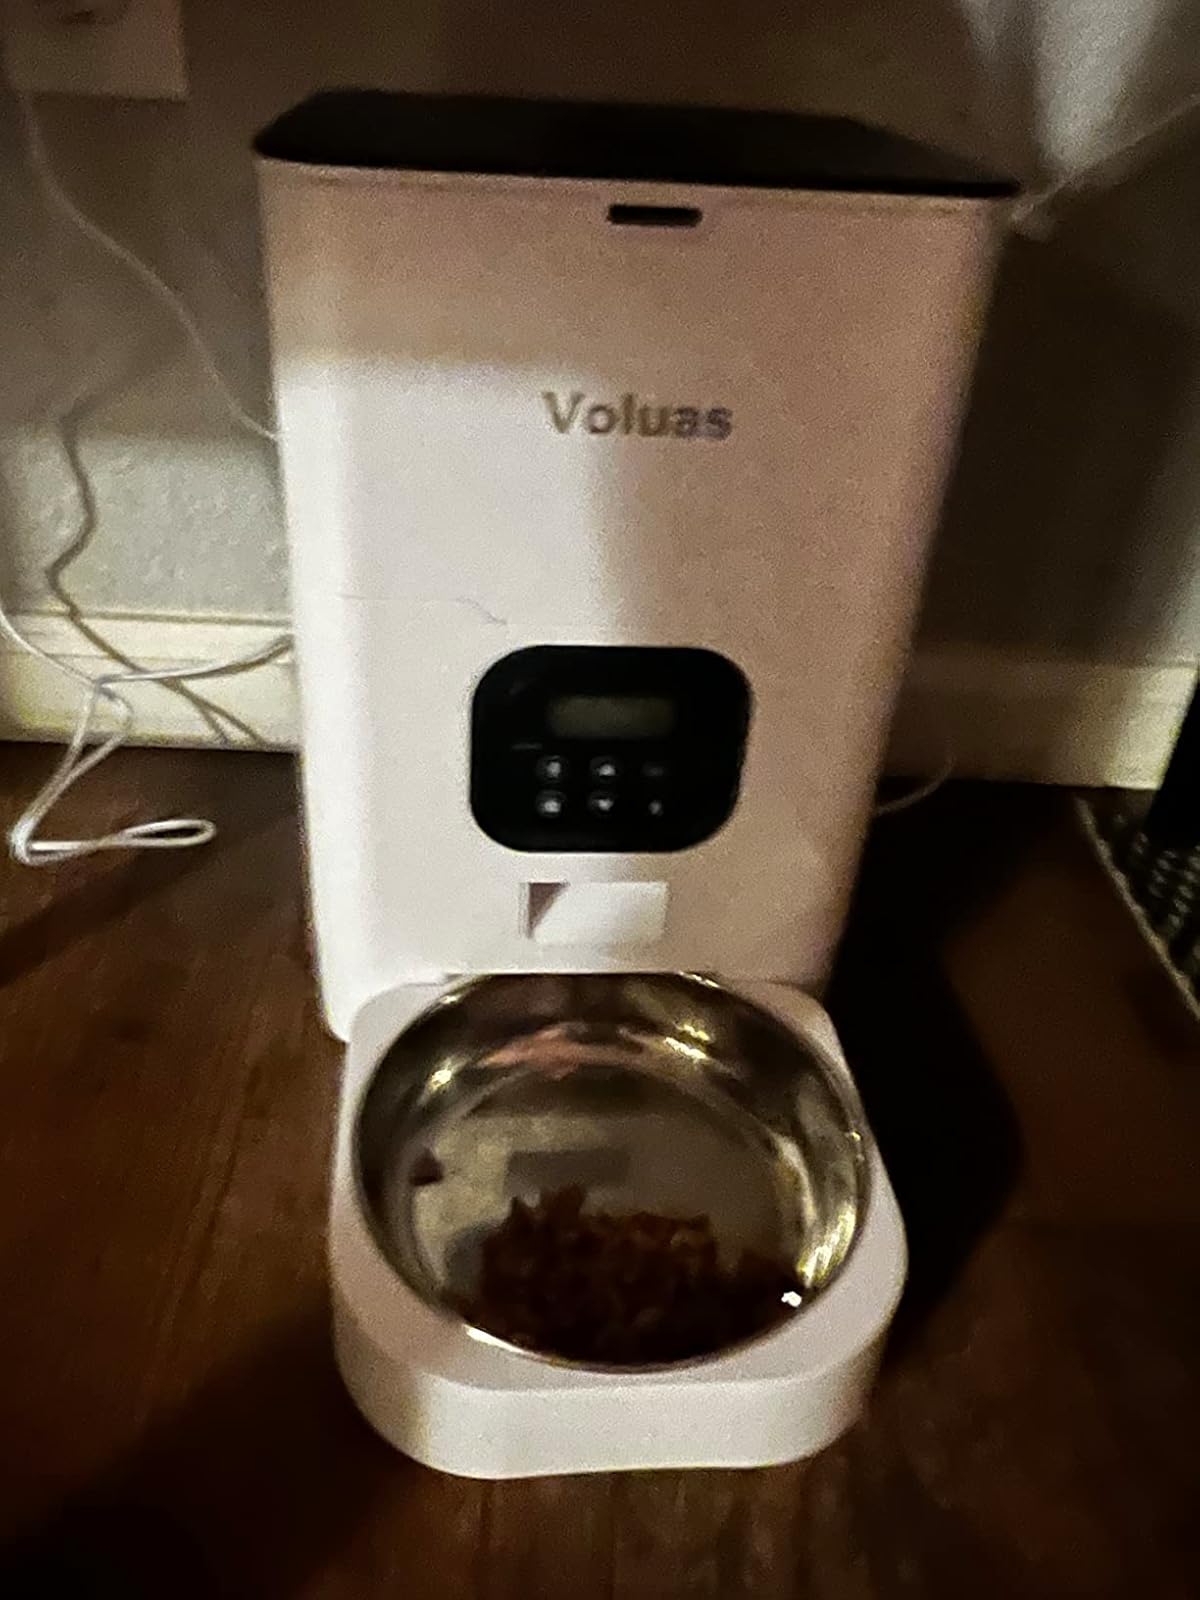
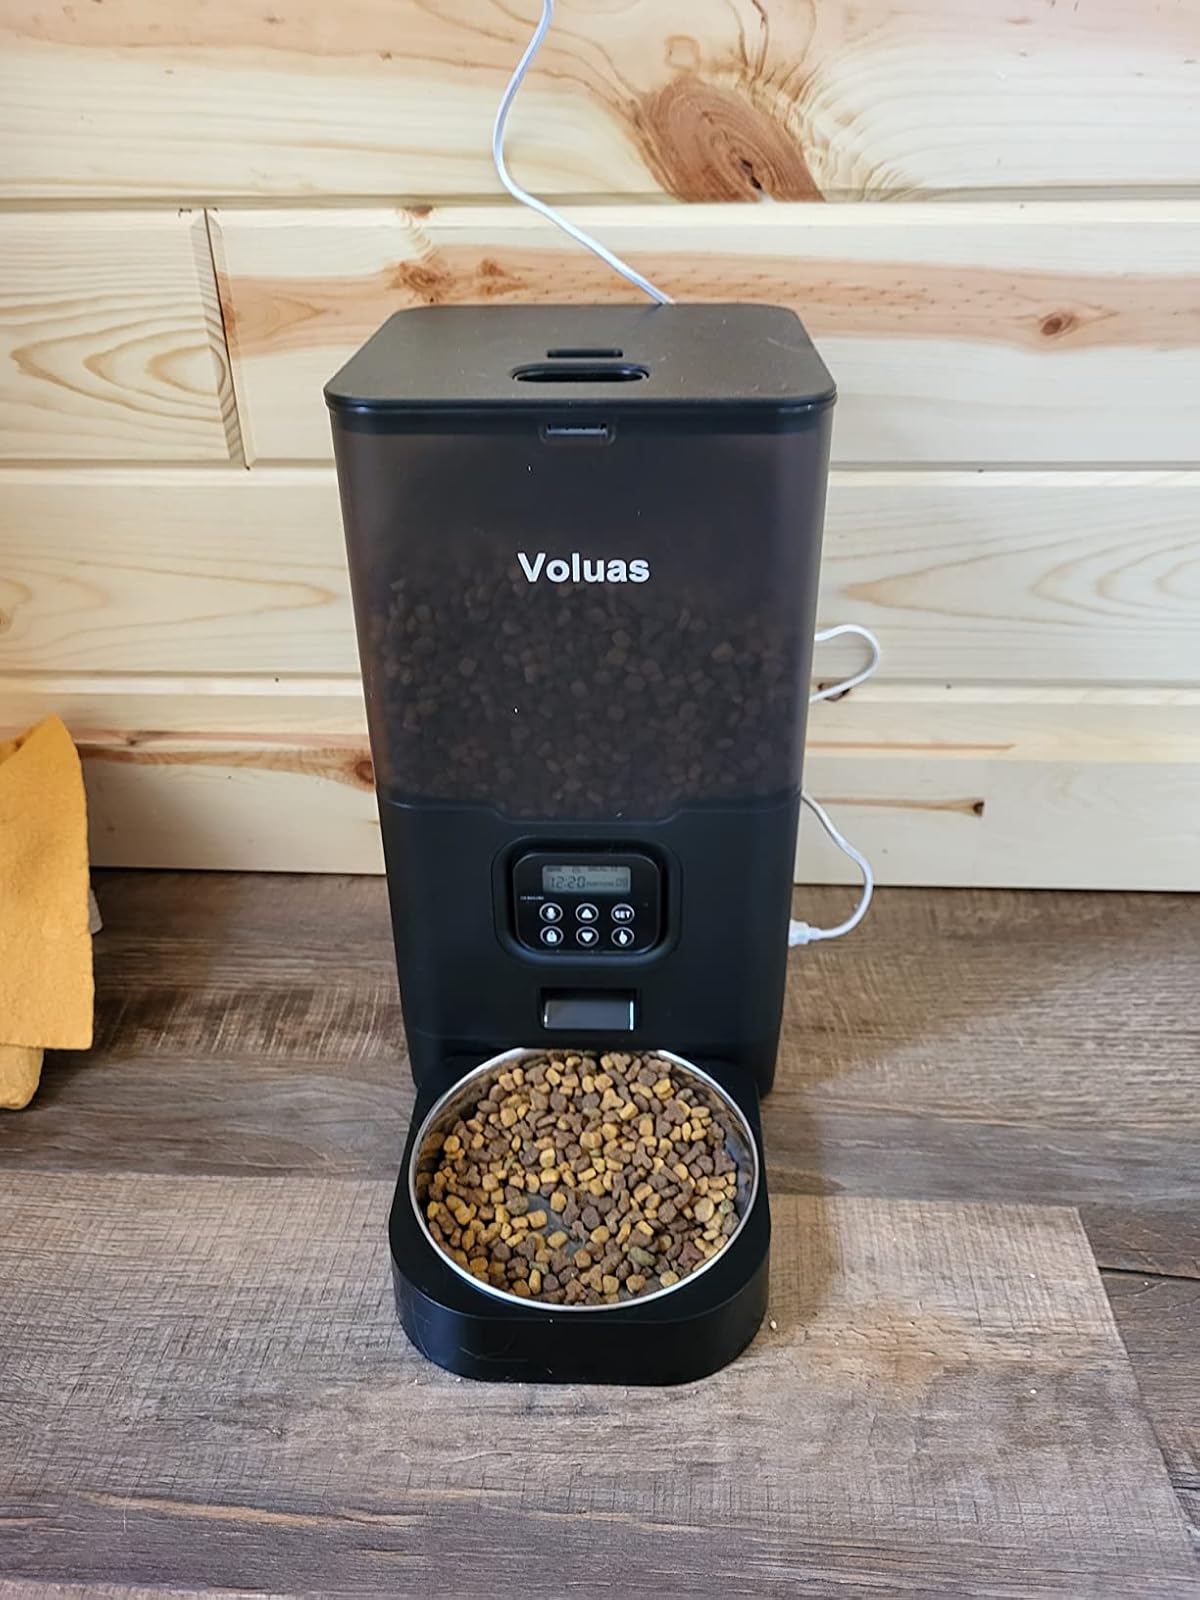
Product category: items_feeder
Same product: no